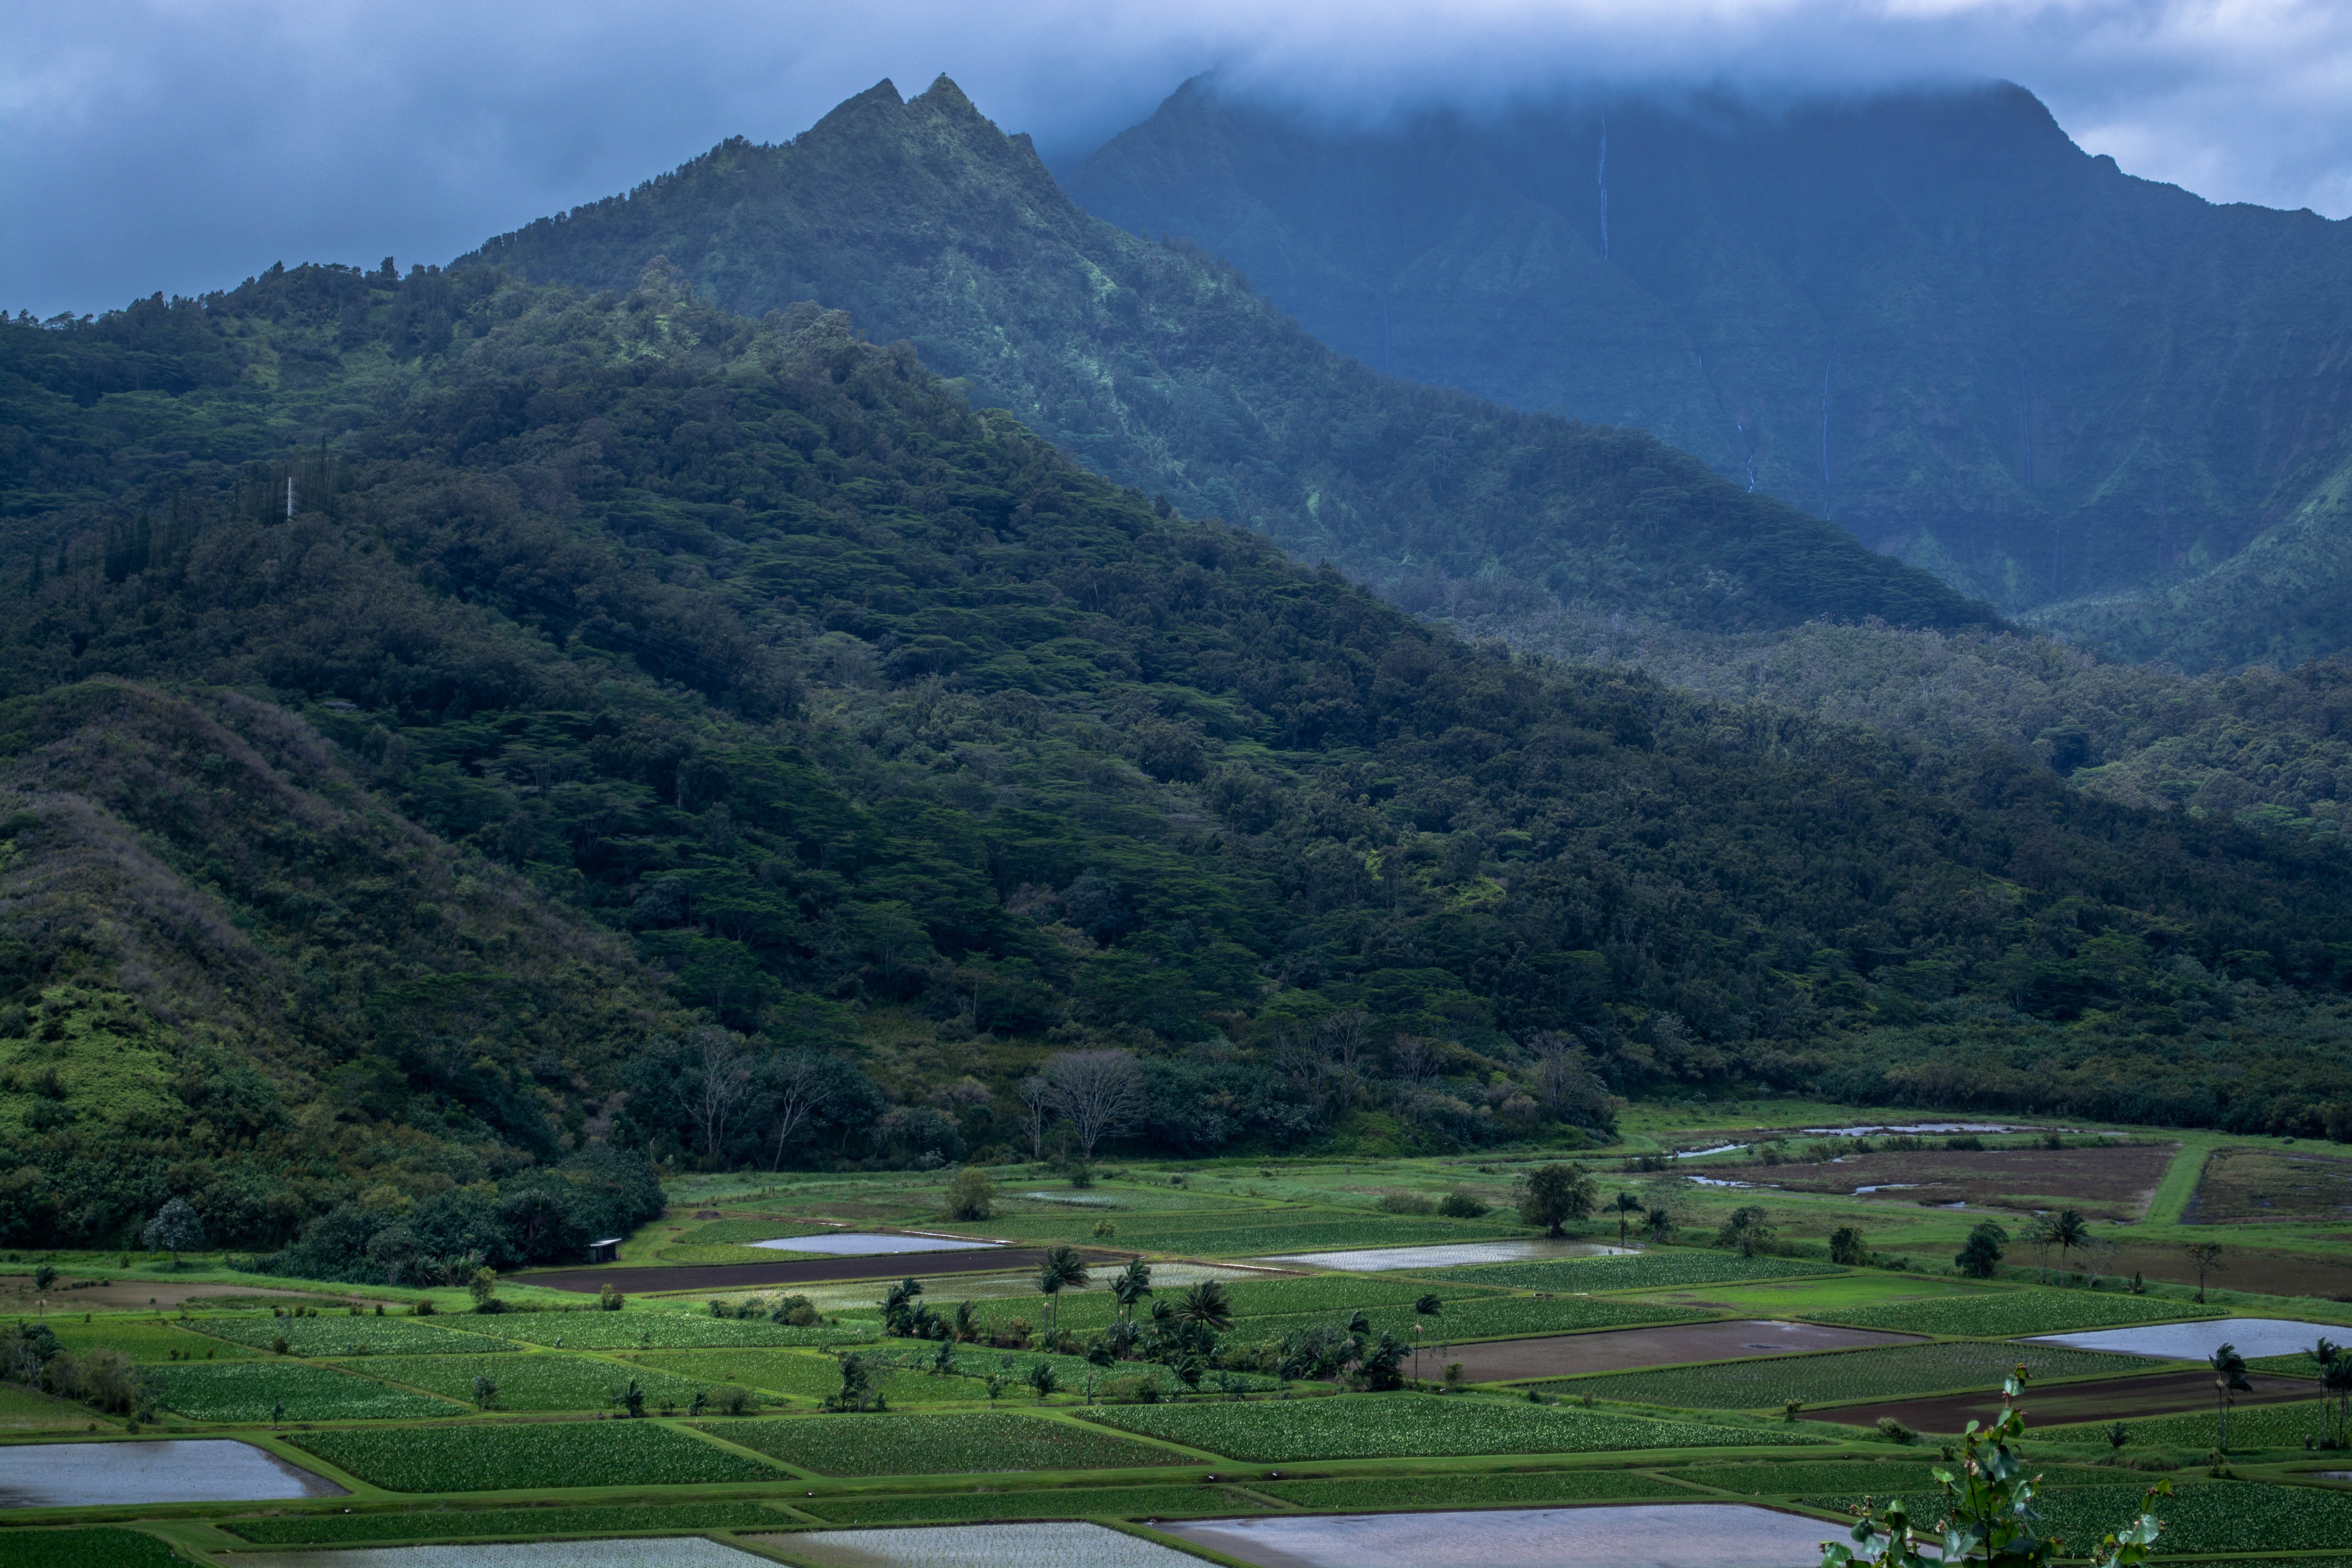
highland, mountainous landforms, mountain, nature, hill station, hill, mountain range, natural landscape, wilderness, valley, sky, mount scenery, fell, landscape, ridge, rural area, cloud, grass, grassland, plateau, tourism, paddy field